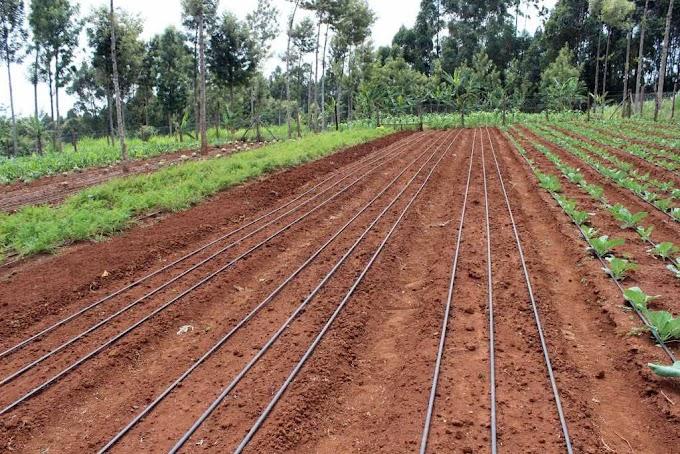
Shamba kubwa la kilimo lenye udongo mwekundu. Kuna mistari mingi iliyonyooka ya mimea michanga inayoonekana kuwa mboga kama vile kabichi iliyopandwa kwa mpangilio mzuri. Kando ya kila mstari wa mimea, kuna mabomba membamba meusi yanayoashiria mfumo wa umwagiliaji wa matone.